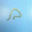
Label: worm